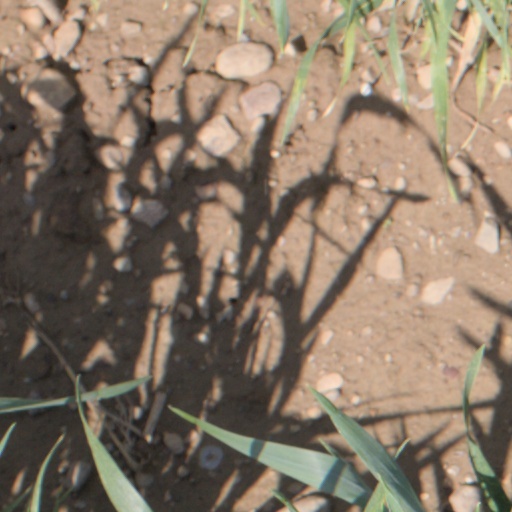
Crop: wheat